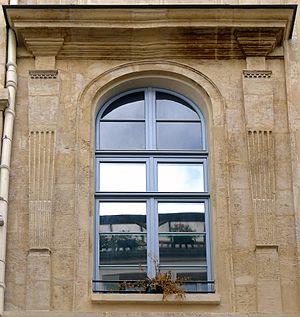
Rue des Orfèvres (n°8
La chapelle Saint-Éloi de Paris, dite « chapelle des orfèvres », est un lieu de culte catholique fondé au début du XVᵉ siècle, reconstruit au milieu du XVIᵉ siècle et détruit à la fin du XVIIIᵉ siècle. Des vestiges de sa façade sont visibles au nᵒ 8 de la rue des Orfèvres. Elle faisait partie de la paroisse de Saint-Germain-l'Auxerrois.